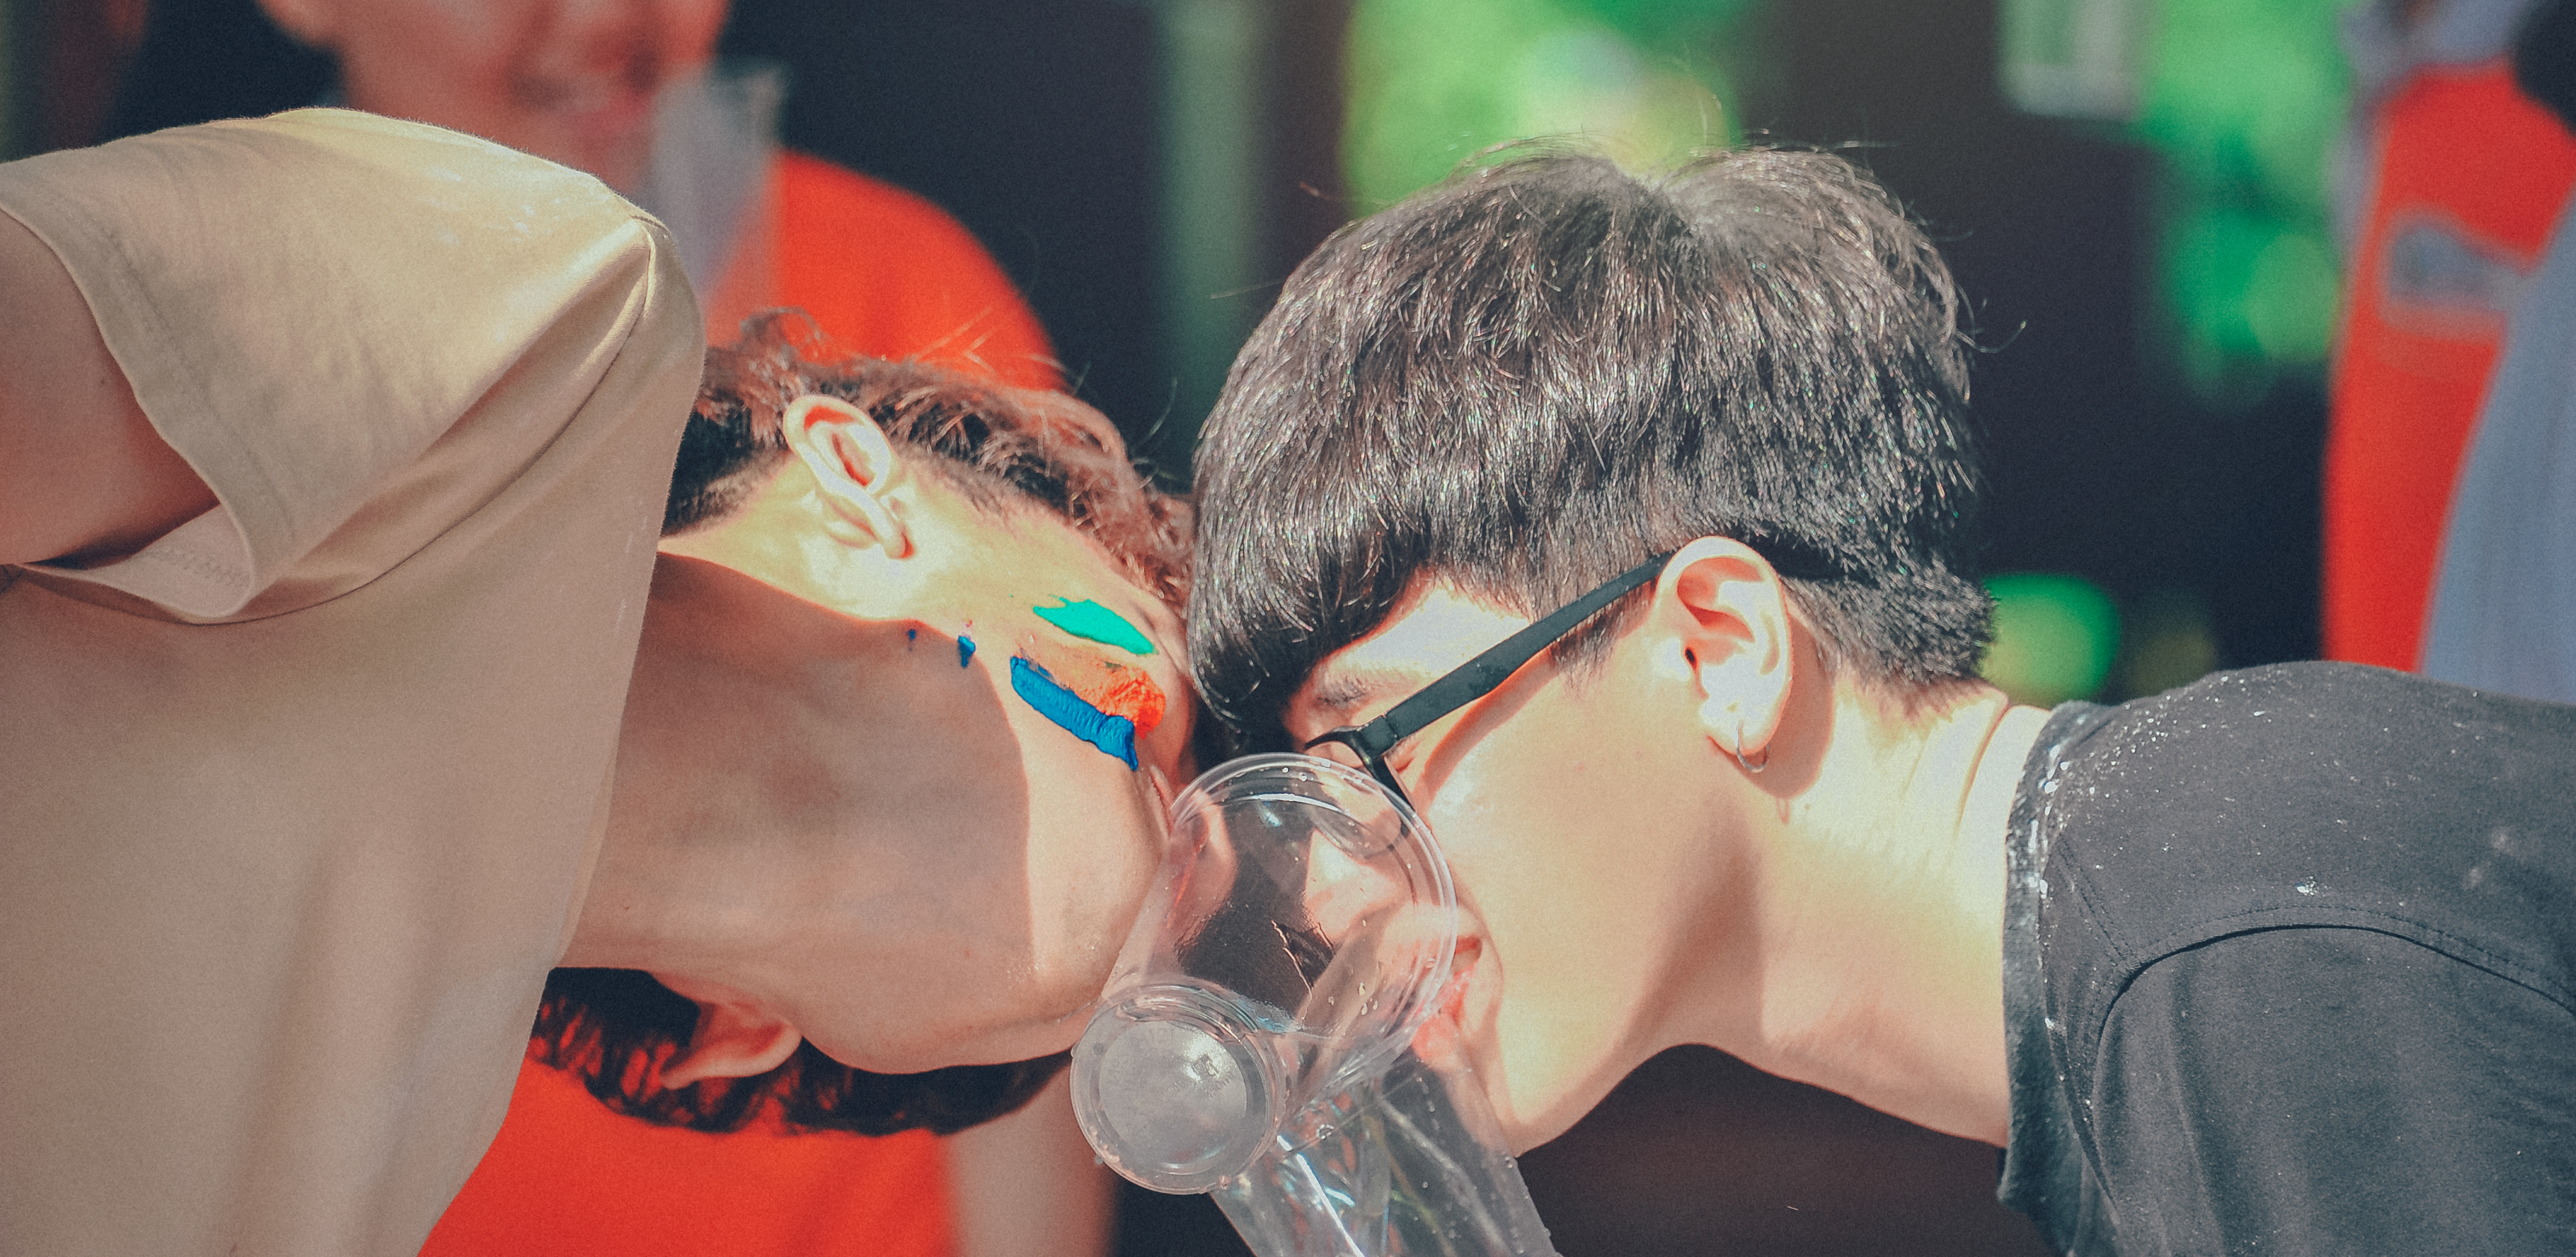
beautiful, boy, fun, girl, human, hand, event, nail, product, glasses